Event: Typhoon Ruby
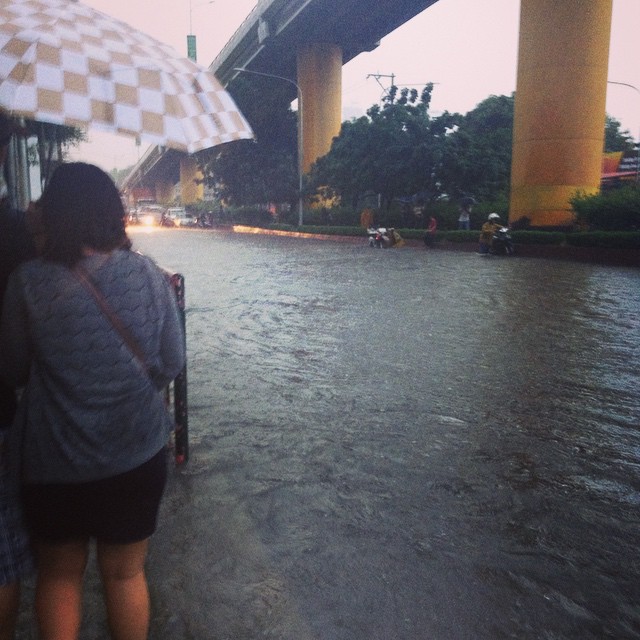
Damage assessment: damage